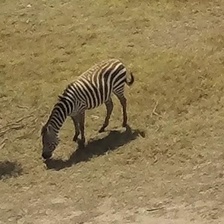
Pose orientation: left